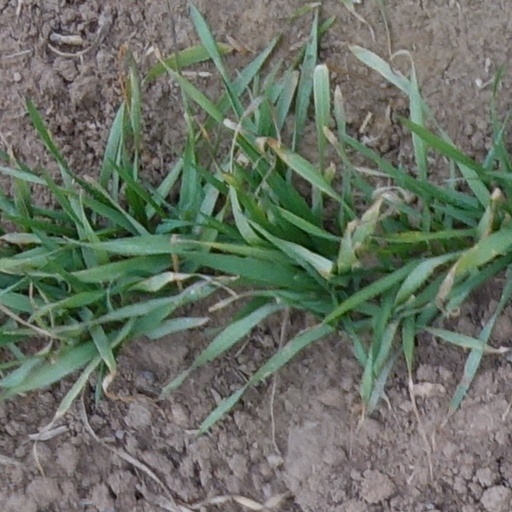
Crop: wheat